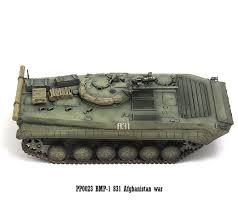
Label: BMP-1